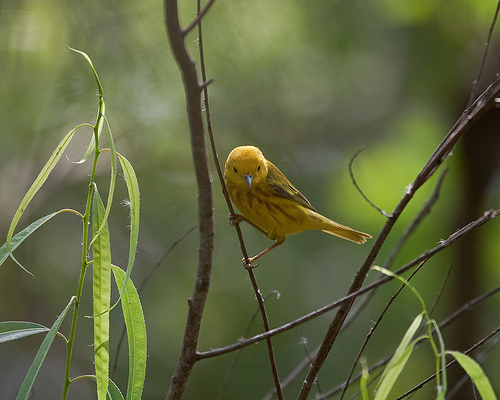
all yellow small bird with darker chees of yellow on the chest and wings, small pointy bill.
this small yellow bird has brown stripes going down its breast and sides.
the bird has a yellow crown and a small grey bill.
a small yellow bird with gray markings on its feathers.
this bird has a rounded crown, a yellow breast and two very long legs
this is a small, yellow bird with grey stripes, and a small black bill.
this bird has wings that are yellow and has a small billa small bird with a yellow chest and an average size head compared to the body.
this bird has a small yellow head in proportion to its body and a green tint to its back.
small yellow bird with black stripes, a short tail, long pink feet, a small head, and a pointy beak.
Species: Yellow Warbler